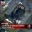
Label: ambulance